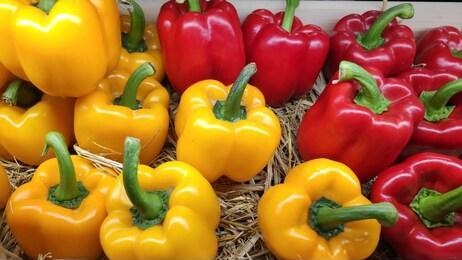
Label: capsicum